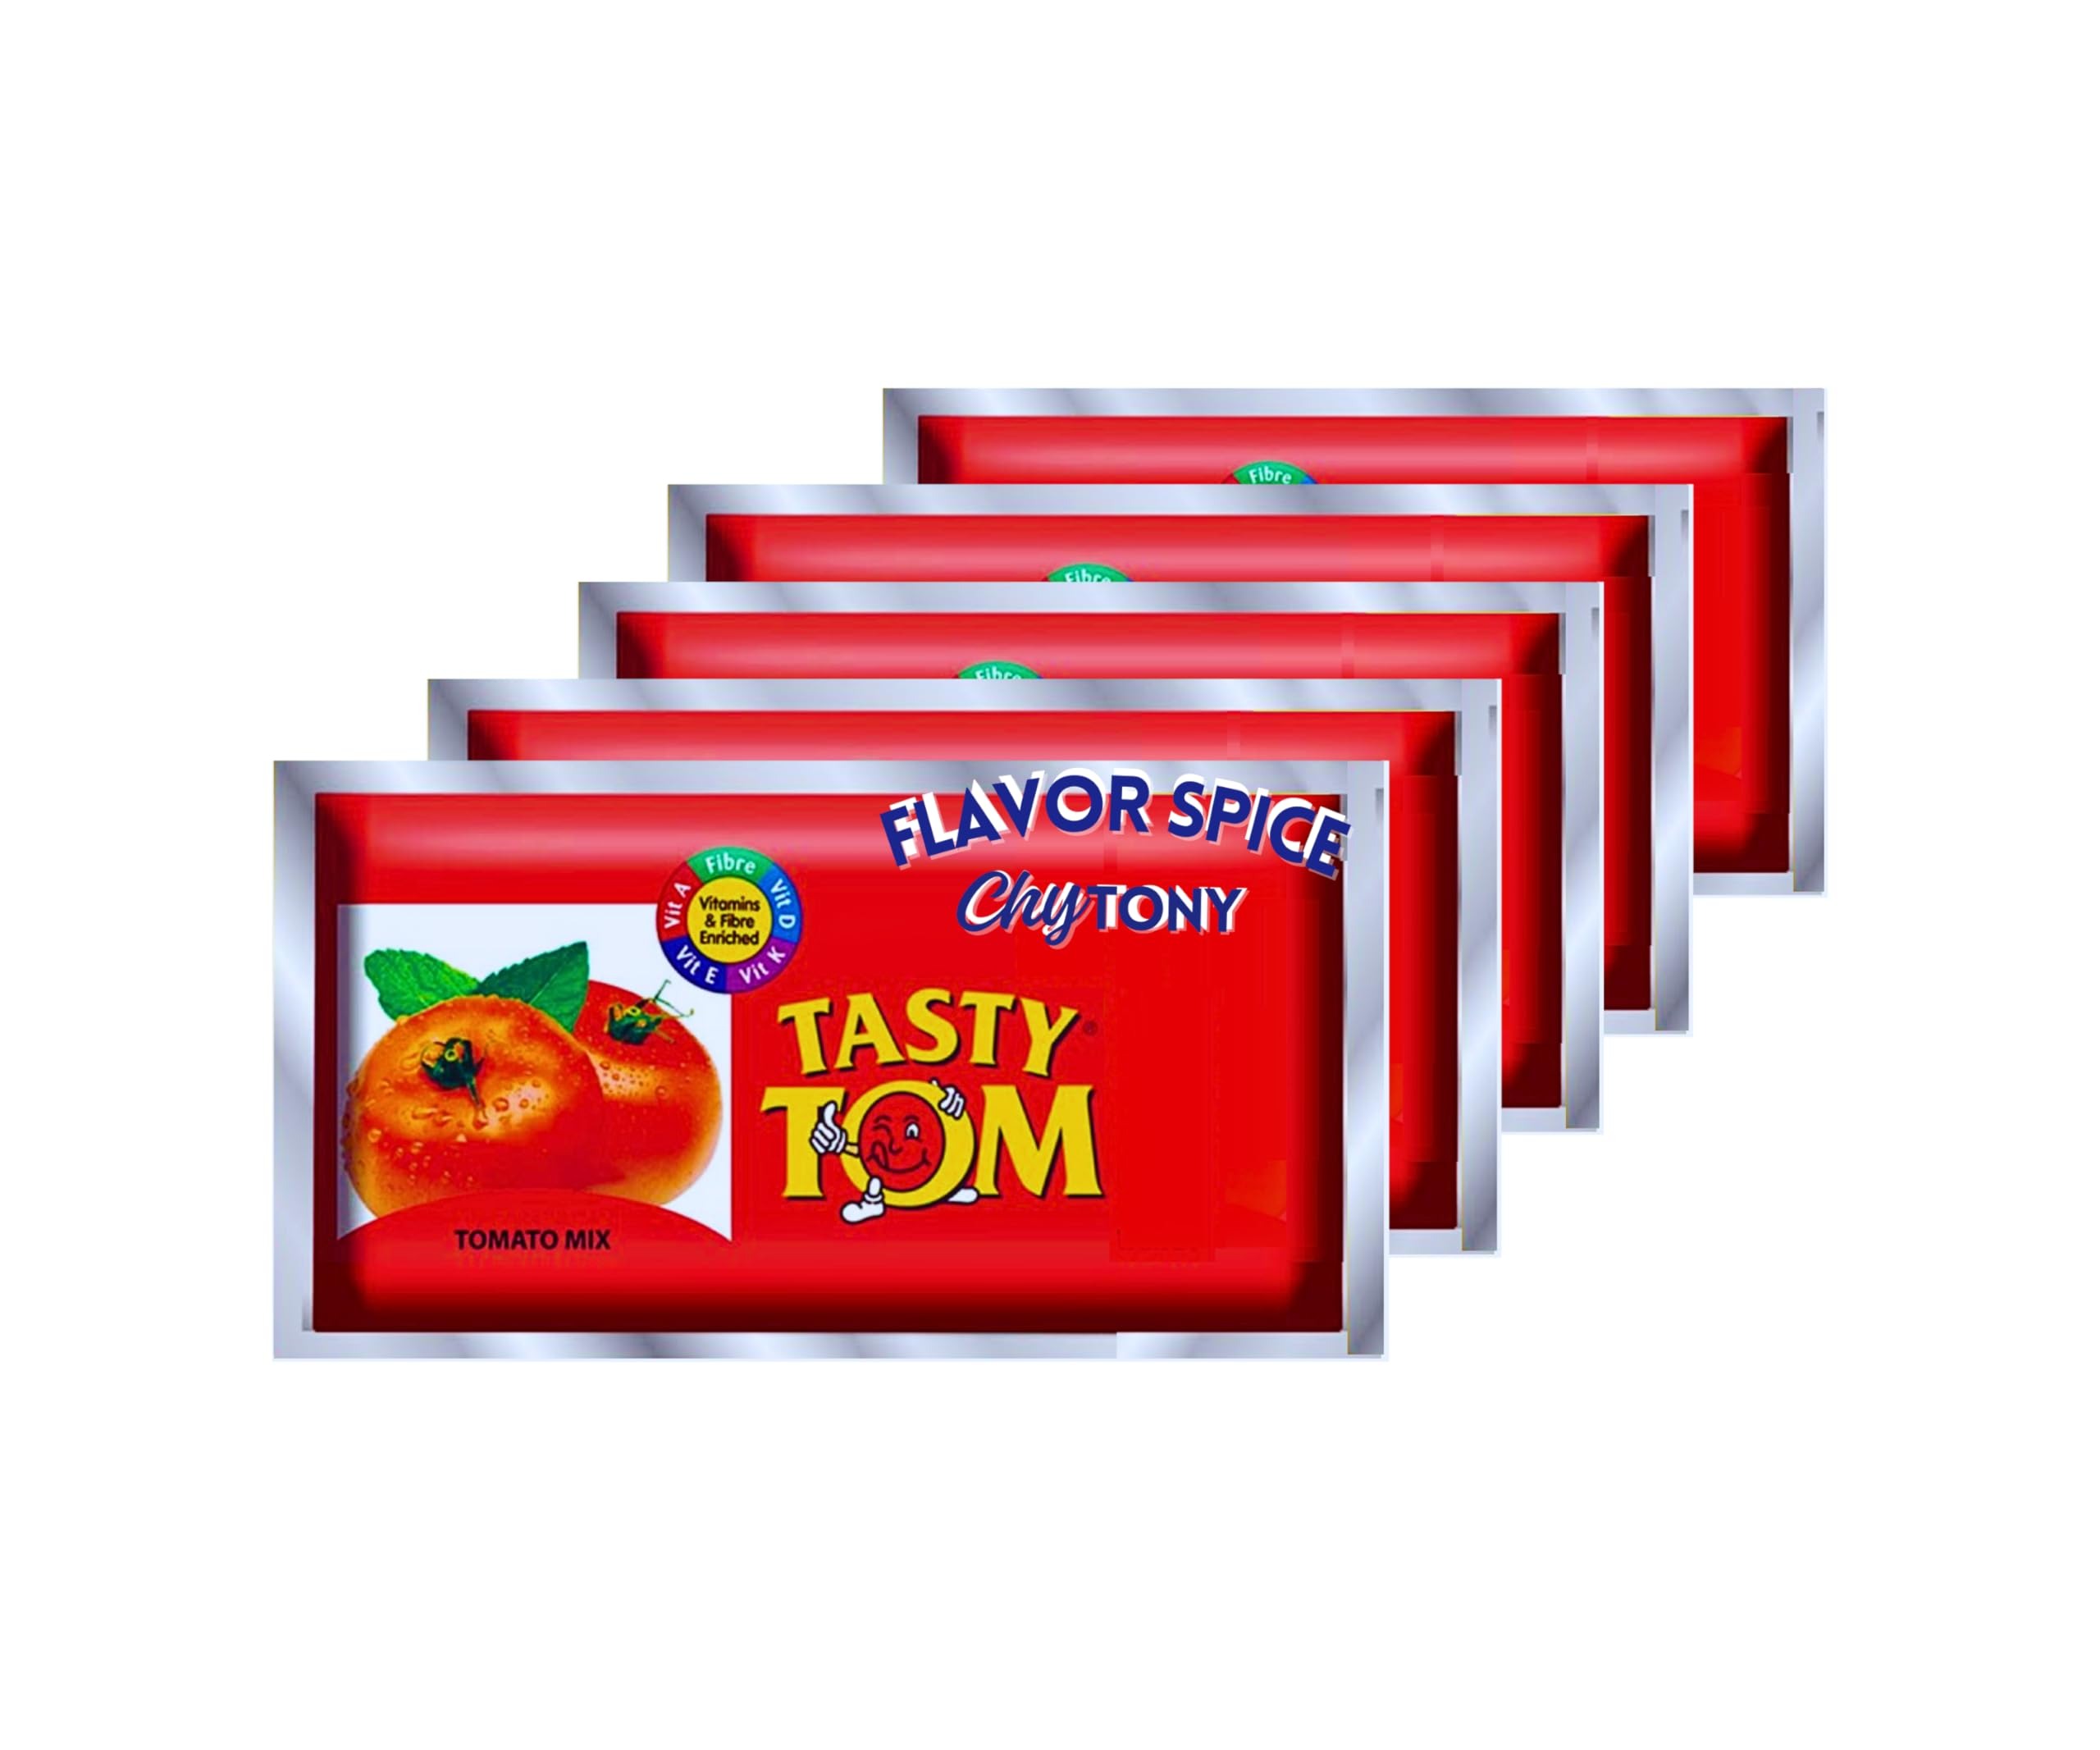
Item Name: Tasty Tom Tomato Paste (1 ROLL (PACK OF 5)
Bullet Point 1: Tasty Tom Tomato Paste 60g x 5 Packs
Bullet Point 2: Double concentrated tomato paste has been produced from the finest tomatoes.
Bullet Point 3: It adds nutrients, colour, aroma and taste to your food, transforming into a healthy and delicious meal.
Product Description: Tasty Tom Tomato Paste 60g x 5 Packs Double concentrated tomato paste has been produced from the finest tomatoes. It adds nutrients, colour, aroma and taste to your food, transforming into a healthy and delicious meal.
Value: 11.15
Unit: Ounce

Price: 12.5